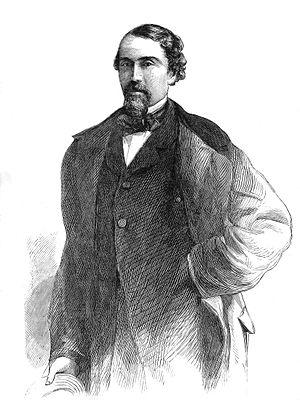
Charles-Camille Heidsieck est un homme d'affaires français, fondateur de la maison de champagne Charles Heidsieck.